Five Army Camps

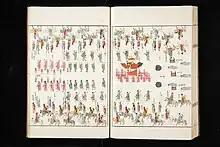
The Office of Royal Genealogy and the Bureau of Records of the Royal Genealogy During the Reign of King Yeongjo.

The Three Military Garrisons ("Samgunyeong") was a central military camp formed during the development of the capital defense system in the late Joseon Dynasty. It consists of the Military Training Agency, the Royal Guards Command, and the Capital Garrison. The soldiers of the Three Military Garrisons lived in Hanyang and played a key role in guarding the king, guarding the palace, defending the capital, and maintaining public order.